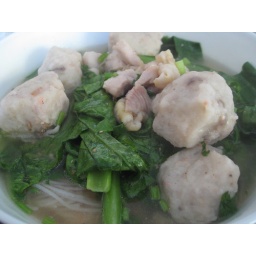
HAKKA comfort food with Chung family. Fish ball in light chicken broth with vegetables and thin round rice noodles.